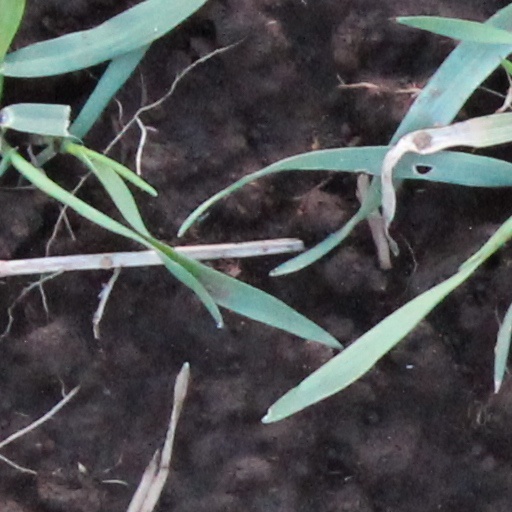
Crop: wheat